Christopher Winter (artist)

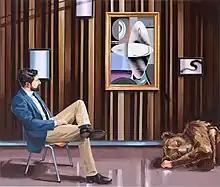
Space Time Reality painting by Christopher Winter

Winter's series "Weird Science" and "Unnatural History" deal with human longing to transcend the ordinary through magic.